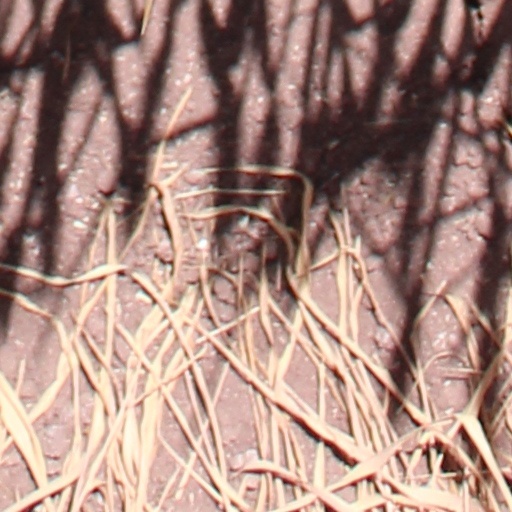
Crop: wheat